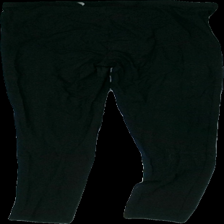
View: back
Type: Tights
Category: Ladies
Brand: Lager 157
Colors: Black
Material: 100% cotton
Cut: Regular
Size: L
Season: All
Holes: Major
Damage location: top right
Damage 2: hål i skrev
Damage 2 location: top center
Price range: <50
Recommended usage: Export
Description: svart tights med hål i skrev och luddiga